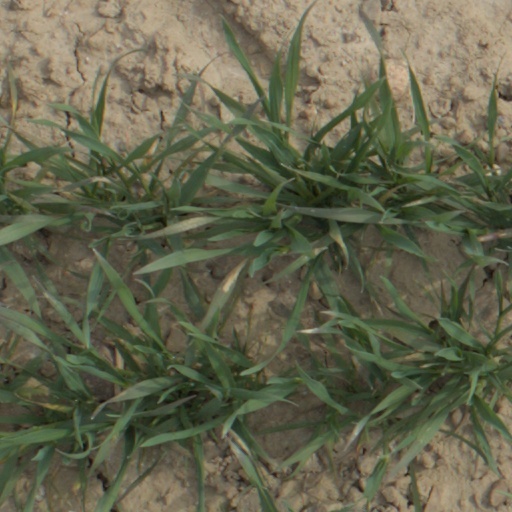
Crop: wheat